Lourdes Cirlot

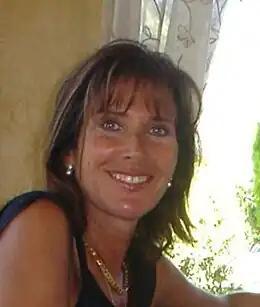
Lourdes Cirlot, March 2012

Lourdes Cirlot Valenzuela (born 1949) is a Spanish art theorist, art historian and researcher, whose work highlights diverse aspects of 20th and 21st century art. She has published books about Avant-garde art and numerous papers in journals and anthologies.